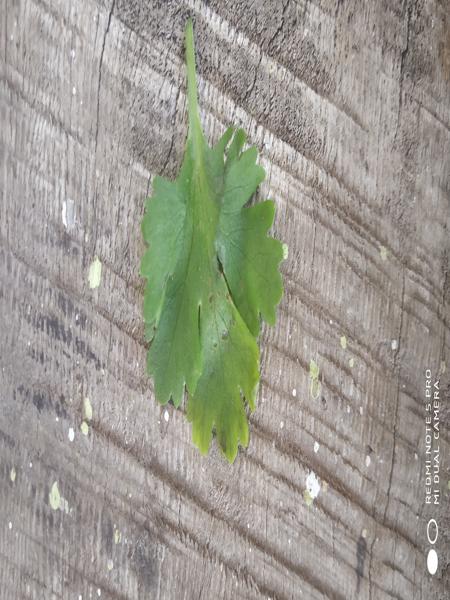
Plant: Coriender